David B. McCall

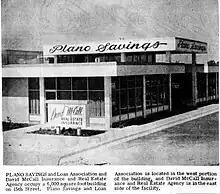
Plano Savings and Loan Association and David McCall Insurance and Real Estate Agency, in 1972

In 1955, McCall purchased an insurance agency in Plano. He later established the Plano Savings and Loan Association in 1963 and served as its chairman and CEO for 26 years until the bank's dissolution in 1989 during the savings and loan crisis. He was also part of a group that purchased a controlling interest in First National Bank of Plano, for which he served as chairman of the board for 13 years.